Jacques Buteux

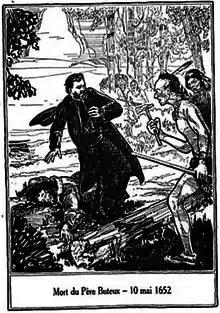
Death of Buteux

On 2 October 1620 he entered the Society of Jesus at Rouen. From 1622 to 1625 he studied philosophy at the Collège in La Flèche, where the revered Acadian missioner Énemond Massé was in residence prior to his second trip to New France. Buteux was ordained priest in 1633. After his course of theology in la Flèche (1629–33), he became prefect at the College of Clermont.